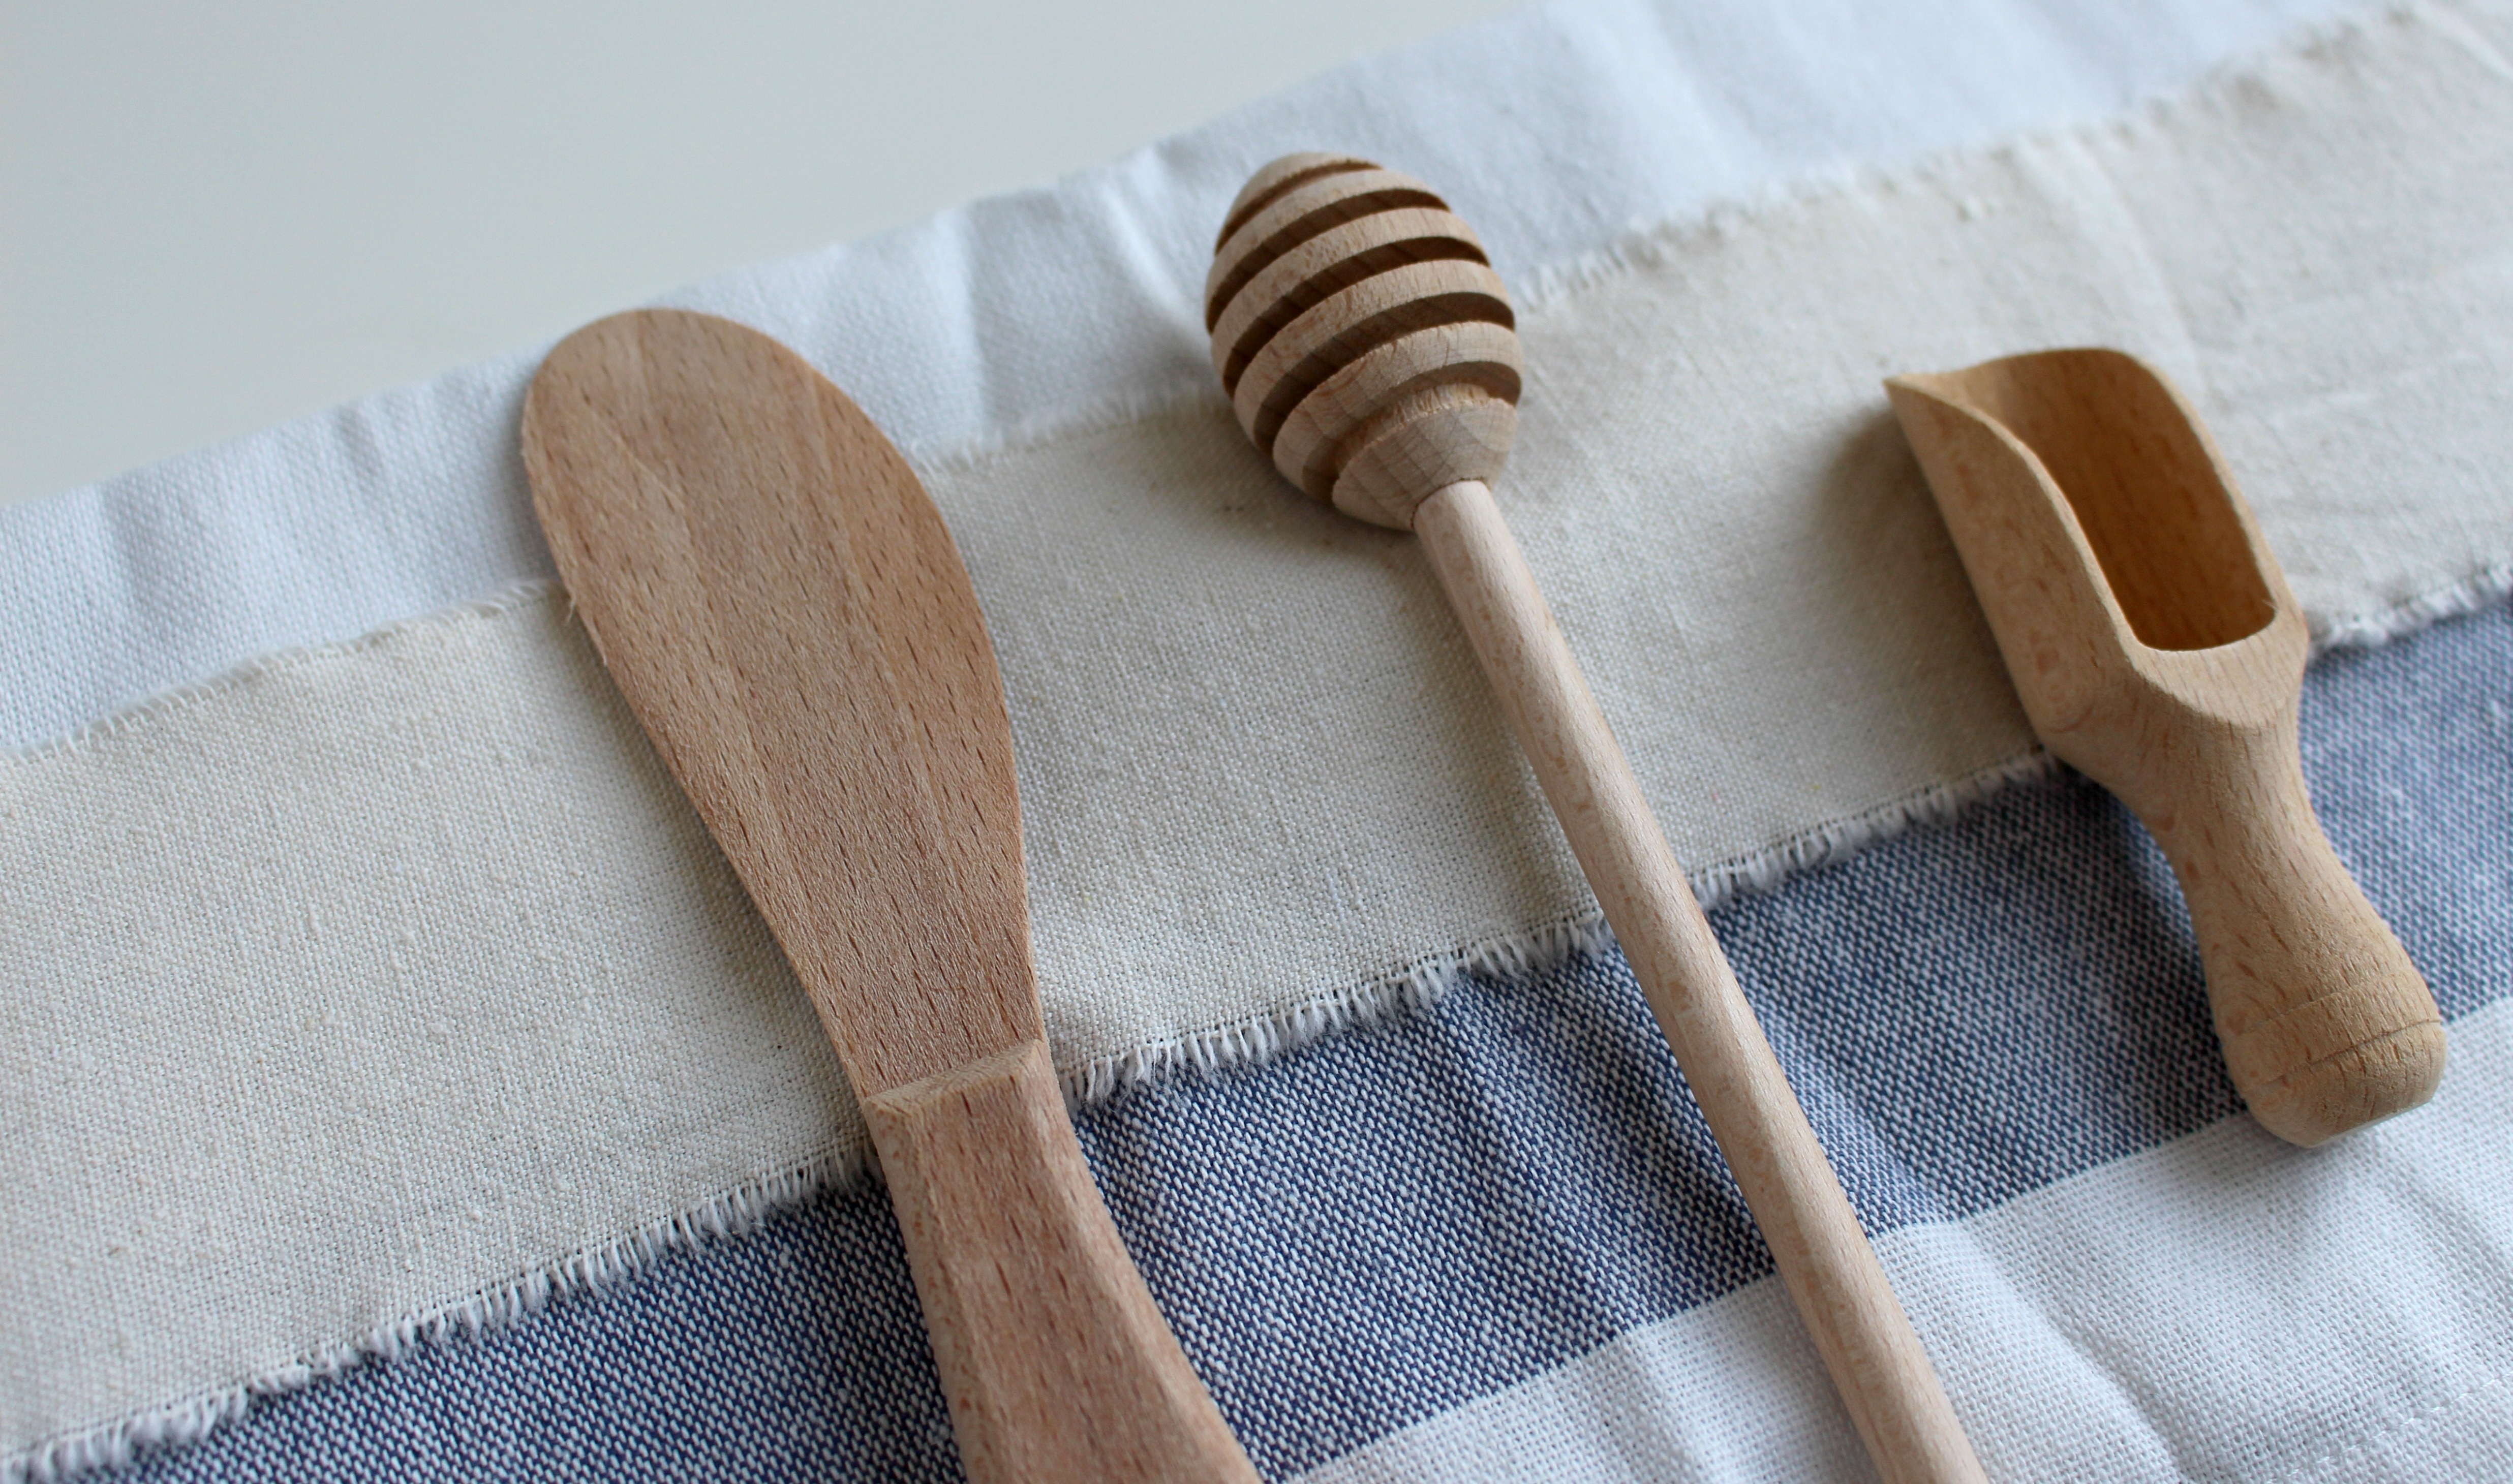
hand, cutlery, wood, old, tool, rustic, leg, food, cooking, kitchen, eat, spoon, cook, product, textile, carvings, wooden spoon, wooden cutlery, kitchen cutlery, kitchen towel, diameter wood